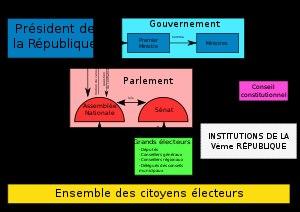
La Cinquième République, ou Vᵉ République, est le régime politique républicain en vigueur en France depuis le 4 octobre 1958. Elle a succédé à la Quatrième République, qui avait été instaurée en 1946. Elle marque une rupture par rapport à la tradition parlementaire de la République française dans la volonté de renforcer le rôle du pouvoir exécutif. Elle est régie par la Constitution du 4 octobre 1958, approuvée à une très large majorité par voie référendaire le 28 septembre précédent. Elle a été mise en place par Charles de Gaulle, qui en est élu premier président.